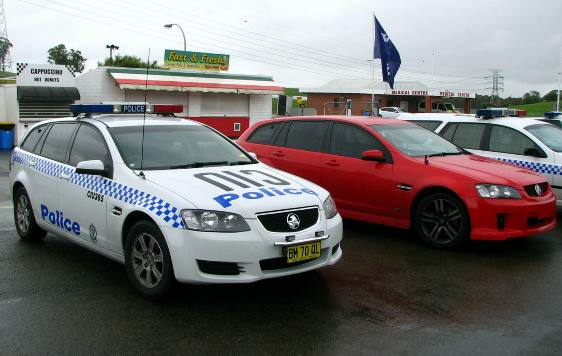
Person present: No